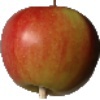
Label: Apple Red 2